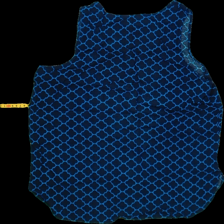
View: back
Type: Tank top
Category: Ladies
Brand: KappAhl
Colors: Blue
Material: 100%viscose
Pattern: Geometric print
Cut: Regular, C-collar
Size: M
Trend: No trend
Stains: Yes
Damage: 0
Price range: <50
Recommended usage: Export